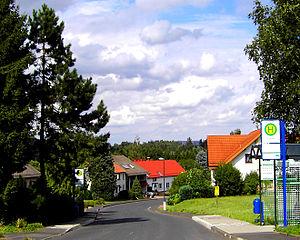
Rückers est un village dans le land de la Hesse et l'arrondissement de Fulda en Allemagne. Depuis la réforme territoriale en 1972, le village avec ses quartiers Keutzelbuch et Leimenhof fait partie de la commune de Flieden.